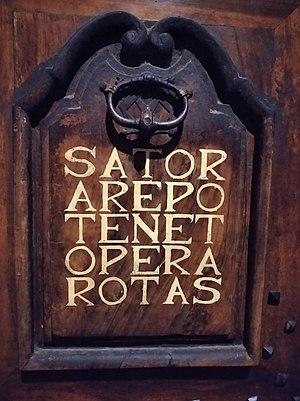
Inscription située sur porte sise au 20 rue Jean-Jacques Rousseau à Grenoble (France). palindrome latin ""SATOR RAPEO TENET OPERA ROTAS"", signifiant «
Le carré Sator est un carré magique contenant le palindrome latin SATOR AREPO TENET OPERA ROTAS. Ce carré figure dans plusieurs inscriptions latines, la plus ancienne connue qui a été trouvée à Pompéi ne pouvant être postérieure à l'an 79.
La maison Rabot ou hôtel Rabot, qui héberge la plus grande partie de la librairie Arthaud, est un monument historique, situé au 17, rue Jean-Jacques Rousseau, dans le centre piétonnier du quartier Notre-Dame de Grenoble.